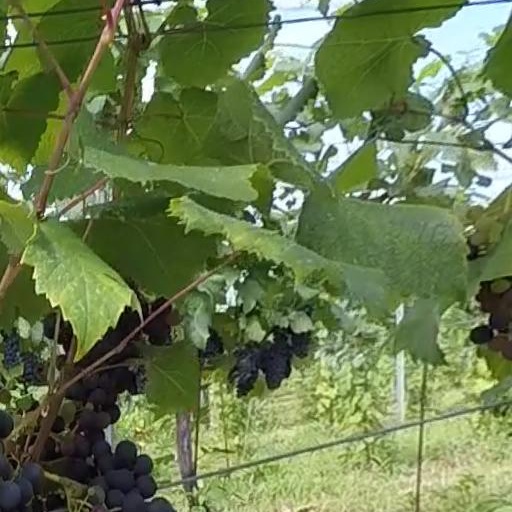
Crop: grape